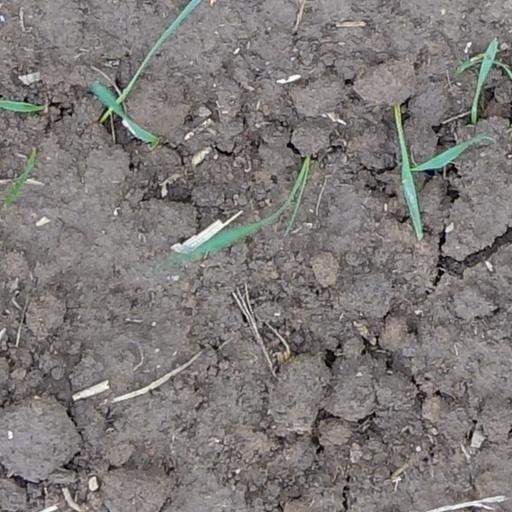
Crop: wheat